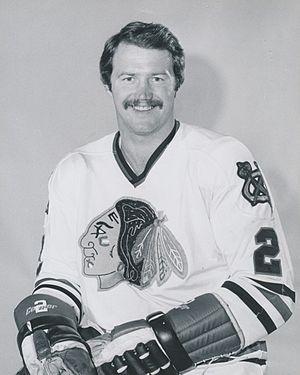
Stewart Randall Holt, dit Randy Holt est un joueur professionnel retraité de hockey sur glace ayant évolué à la position de défenseur.